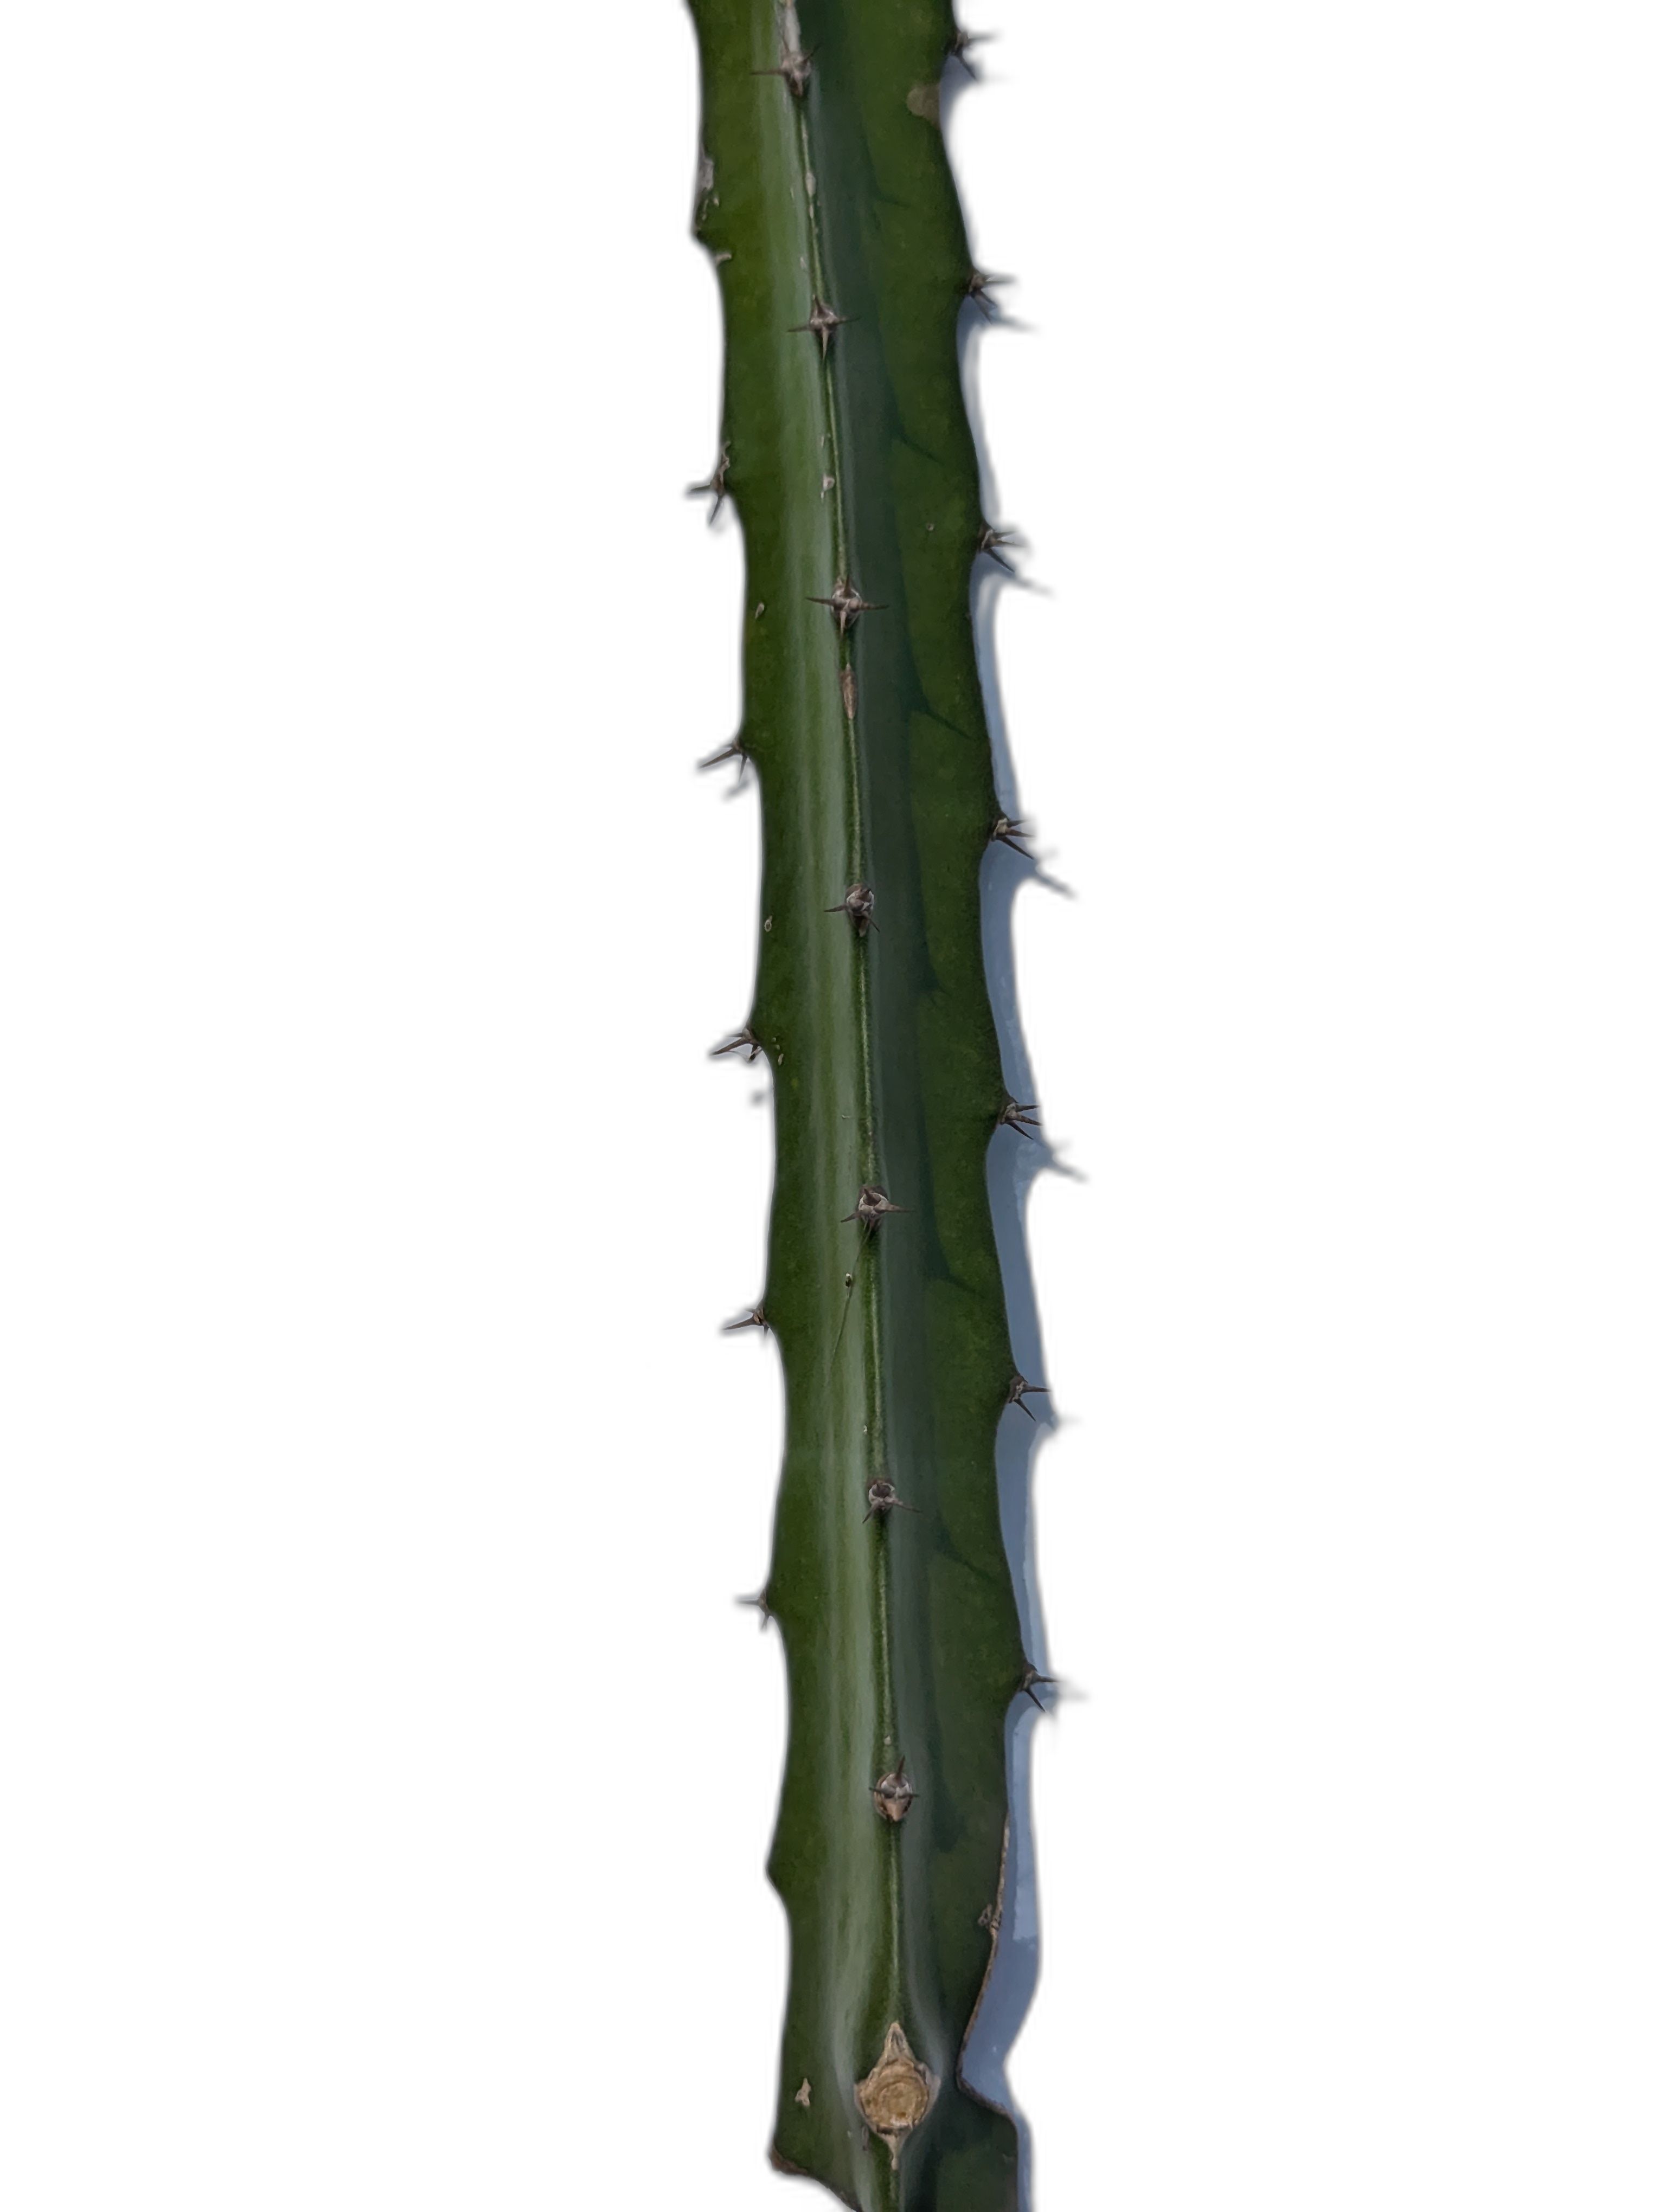
Label: Good leaf